Victoria, British Columbia

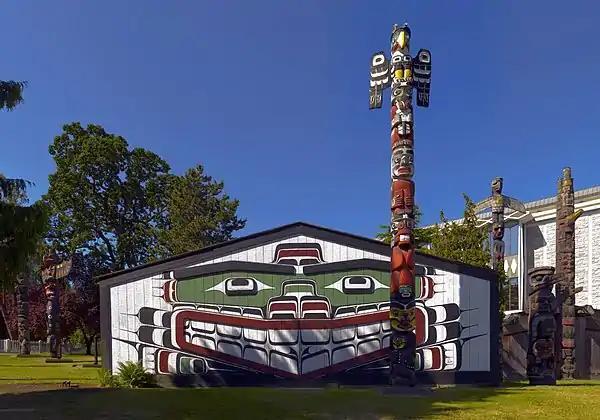

Prior to the arrival of European navigators in the late 1700s, the Greater Victoria area was home to several communities of Coast Salish peoples, including the Lək̓ʷəŋən (Lekwungen) and W̱SÁNEĆ (Saanich) peoples.